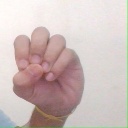
अक्षर: उ